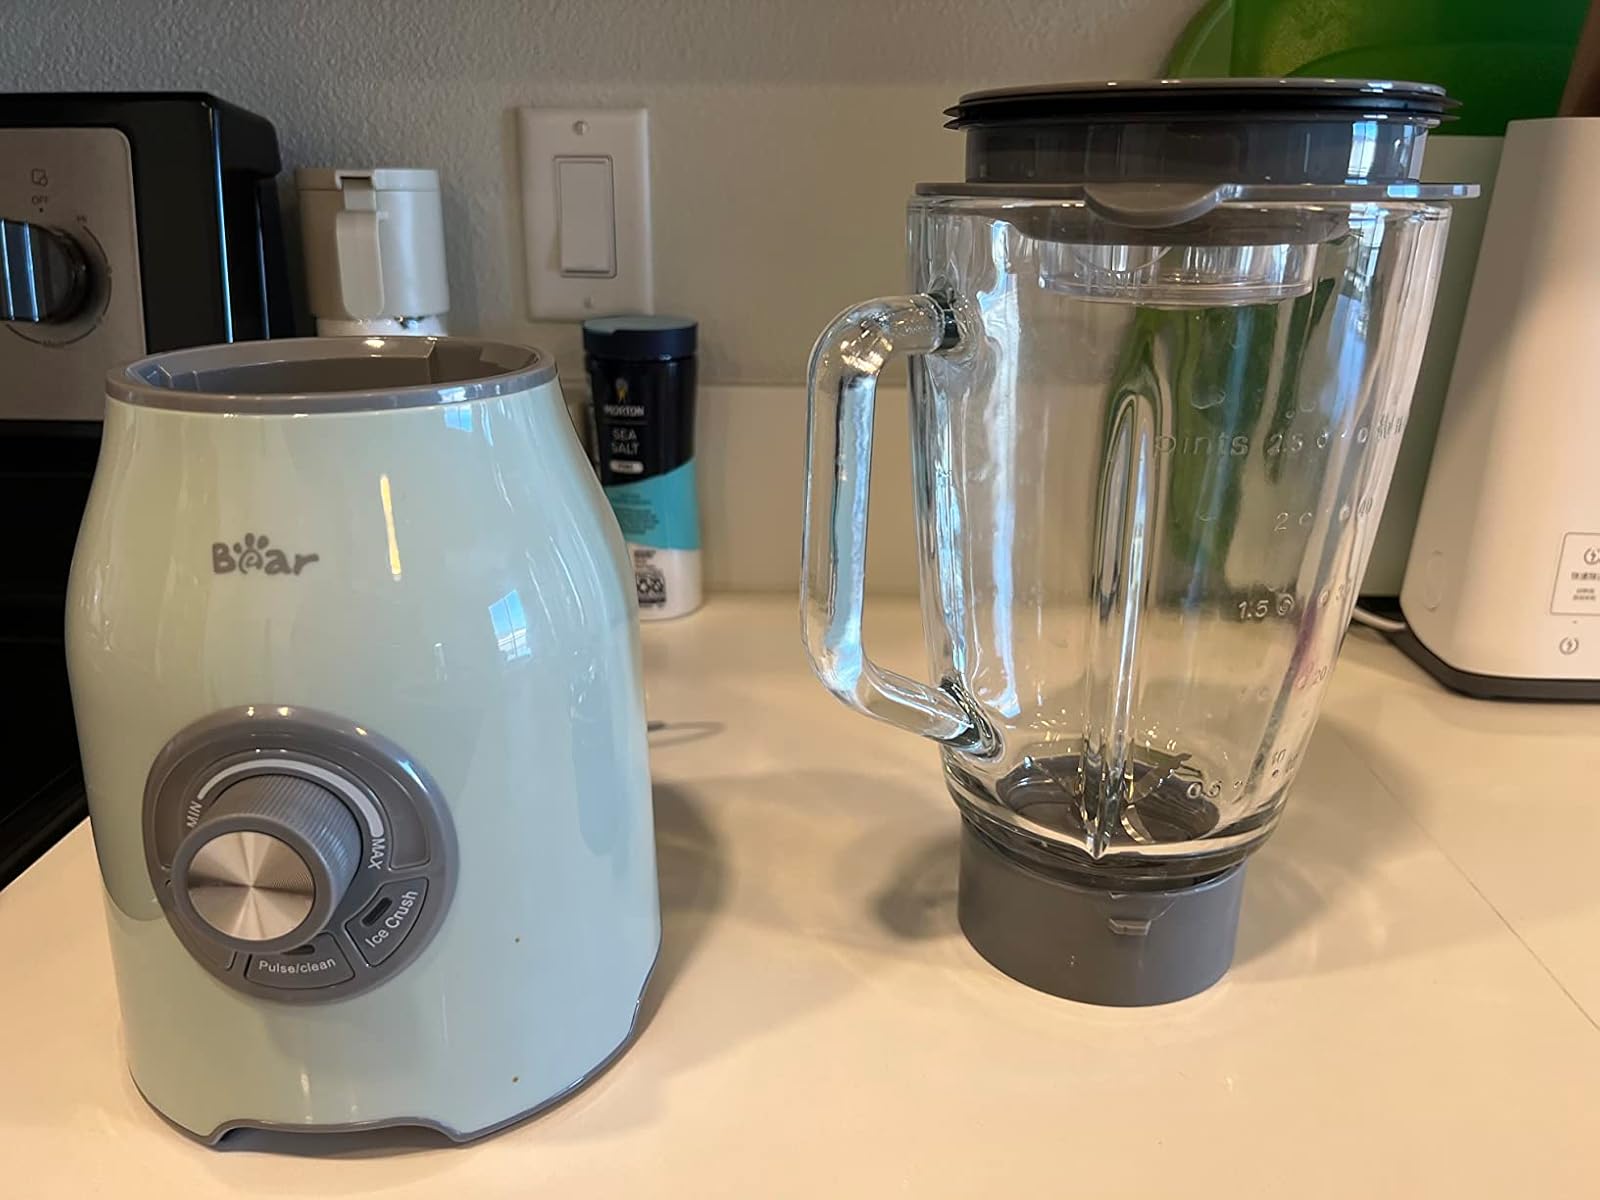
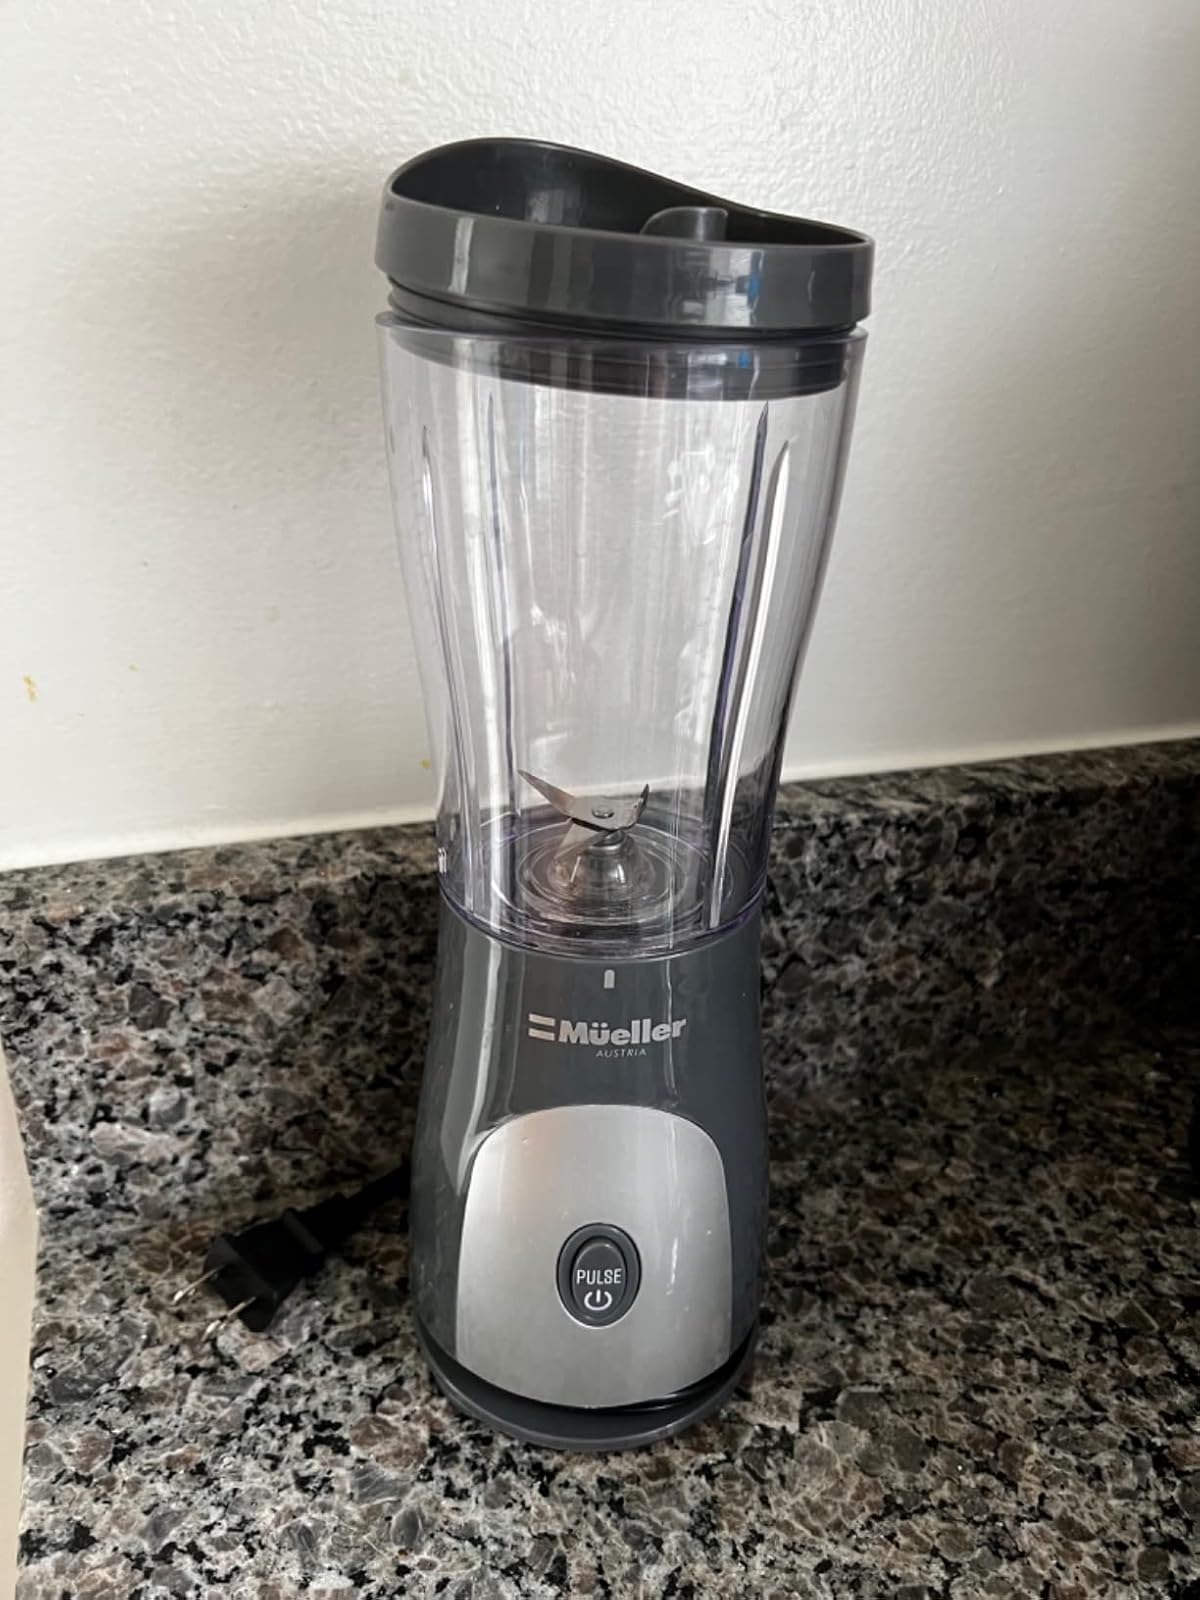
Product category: items_blender
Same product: no